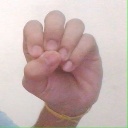
अक्षर: उ